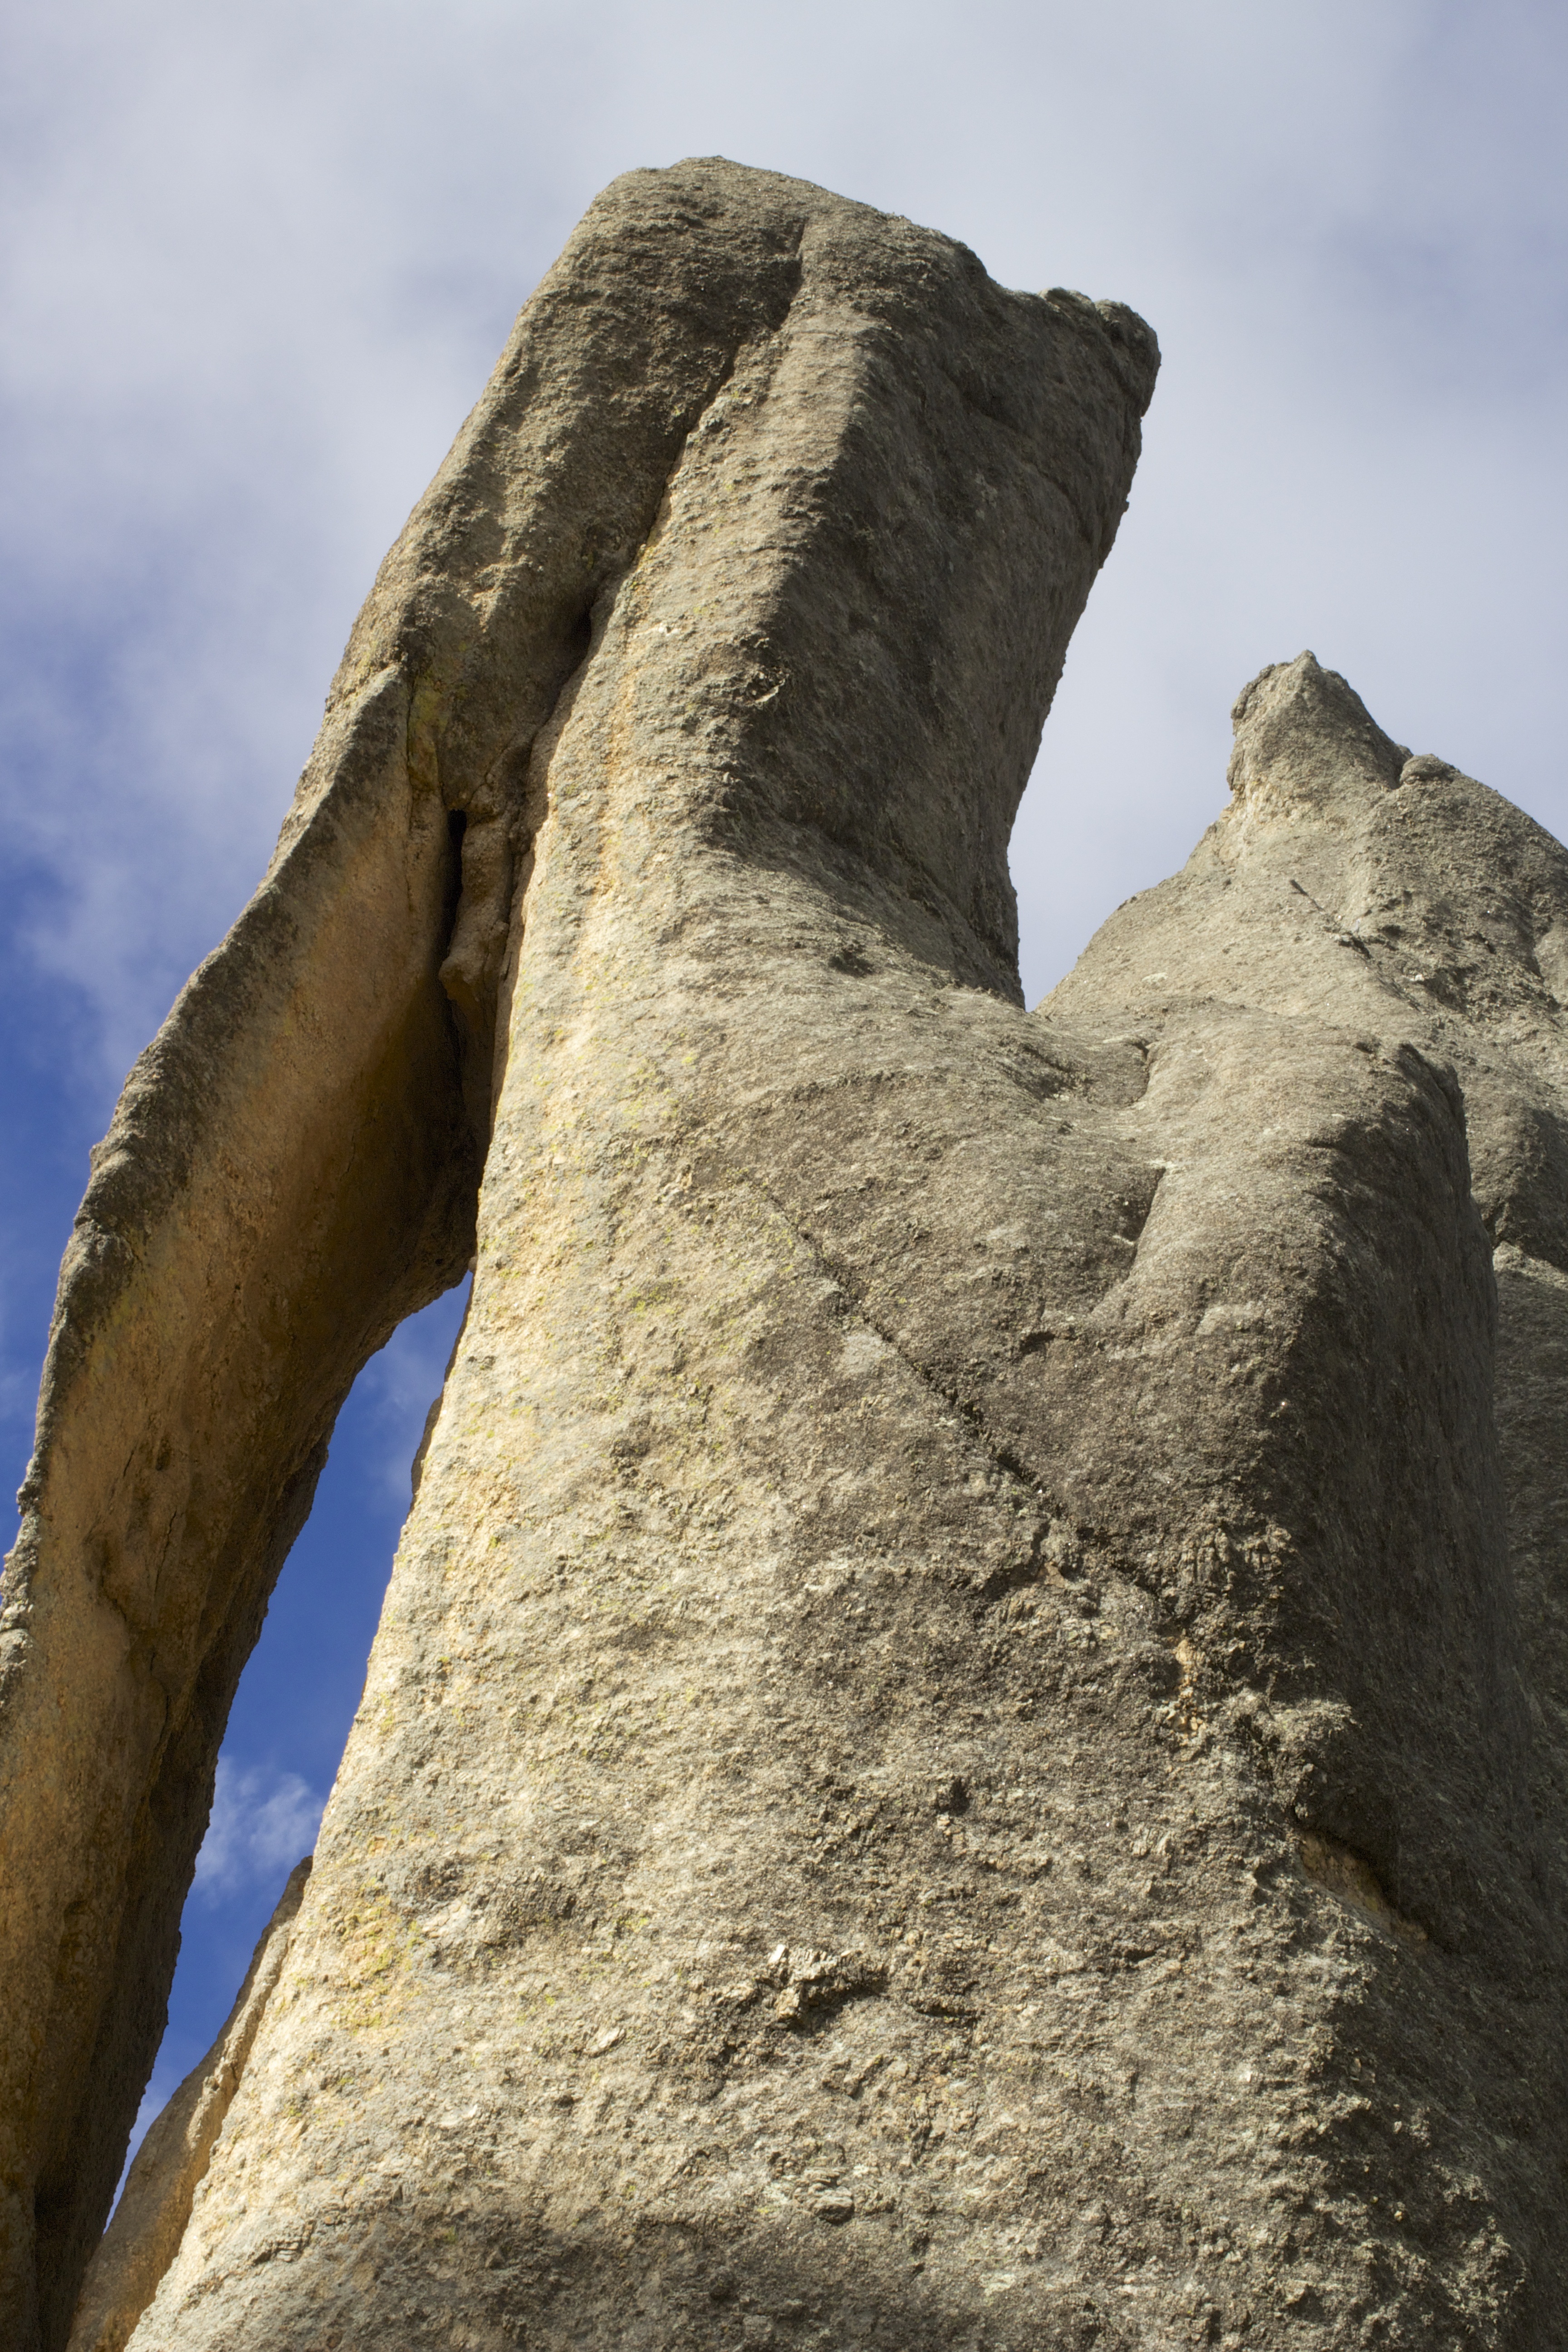
rock, mountain, monument, formation, cliff, statue, arch, terrain, material, sculpture, geology, temple, badlands, boulder, monolith, south dakota, ancient history, black hills, needles highway